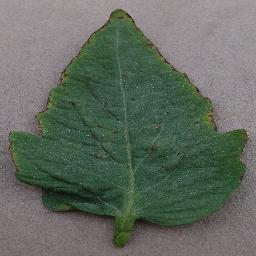
Label: Tomato___Bacterial_spot